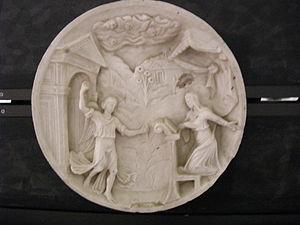
Properzia de' Rossi est une sculptrice italienne de la Renaissance.